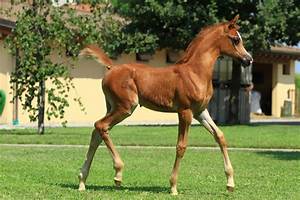
Label: horse